Club Atlético Independiente

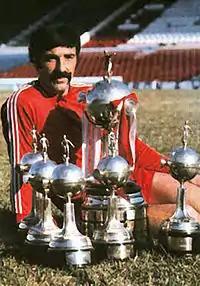
Pavoni with five Libertadores trophies at Independiente Stadium

The "golden era" of the club started in the early 1960s, along the birth of the South American continental cups. As 1963 Primera División champions, they won the Copa Libertadores de América for the first time in 1964, being the first Argentine team to do so, beating Millonarios (champions of Colombia), Alianza Lima (champions of Peru) and Santos (champions of Brazil) in the initial phases, and in the final against Nacional (champions of Uruguay) 1–0, with a goal from Mario Rodríguez Varela. Then they defended the title in 1965, won four consecutive Libertadores in 1972, 1973, 1974, 1975, and obtained his last one in 1984, establishing themselves as the competition's top winner with seven titles, to which are added the difficult records of being champions in four consecutive editions; and seven finals played, without having lost any of them. As a colorful note, in the 1964 Libertadores they eliminated in the semifinals the difficult team of the Brazilian Santos, current two-time world champion, starring Pelé and other stars of the two-time world champion Brazilian national team. The English magazine FourFourTwo ("2024") described Independiente from 1971-1975 as the third best team in the history of the Americas, just behind Santos from 1955-1968 and Brazil from 1970.